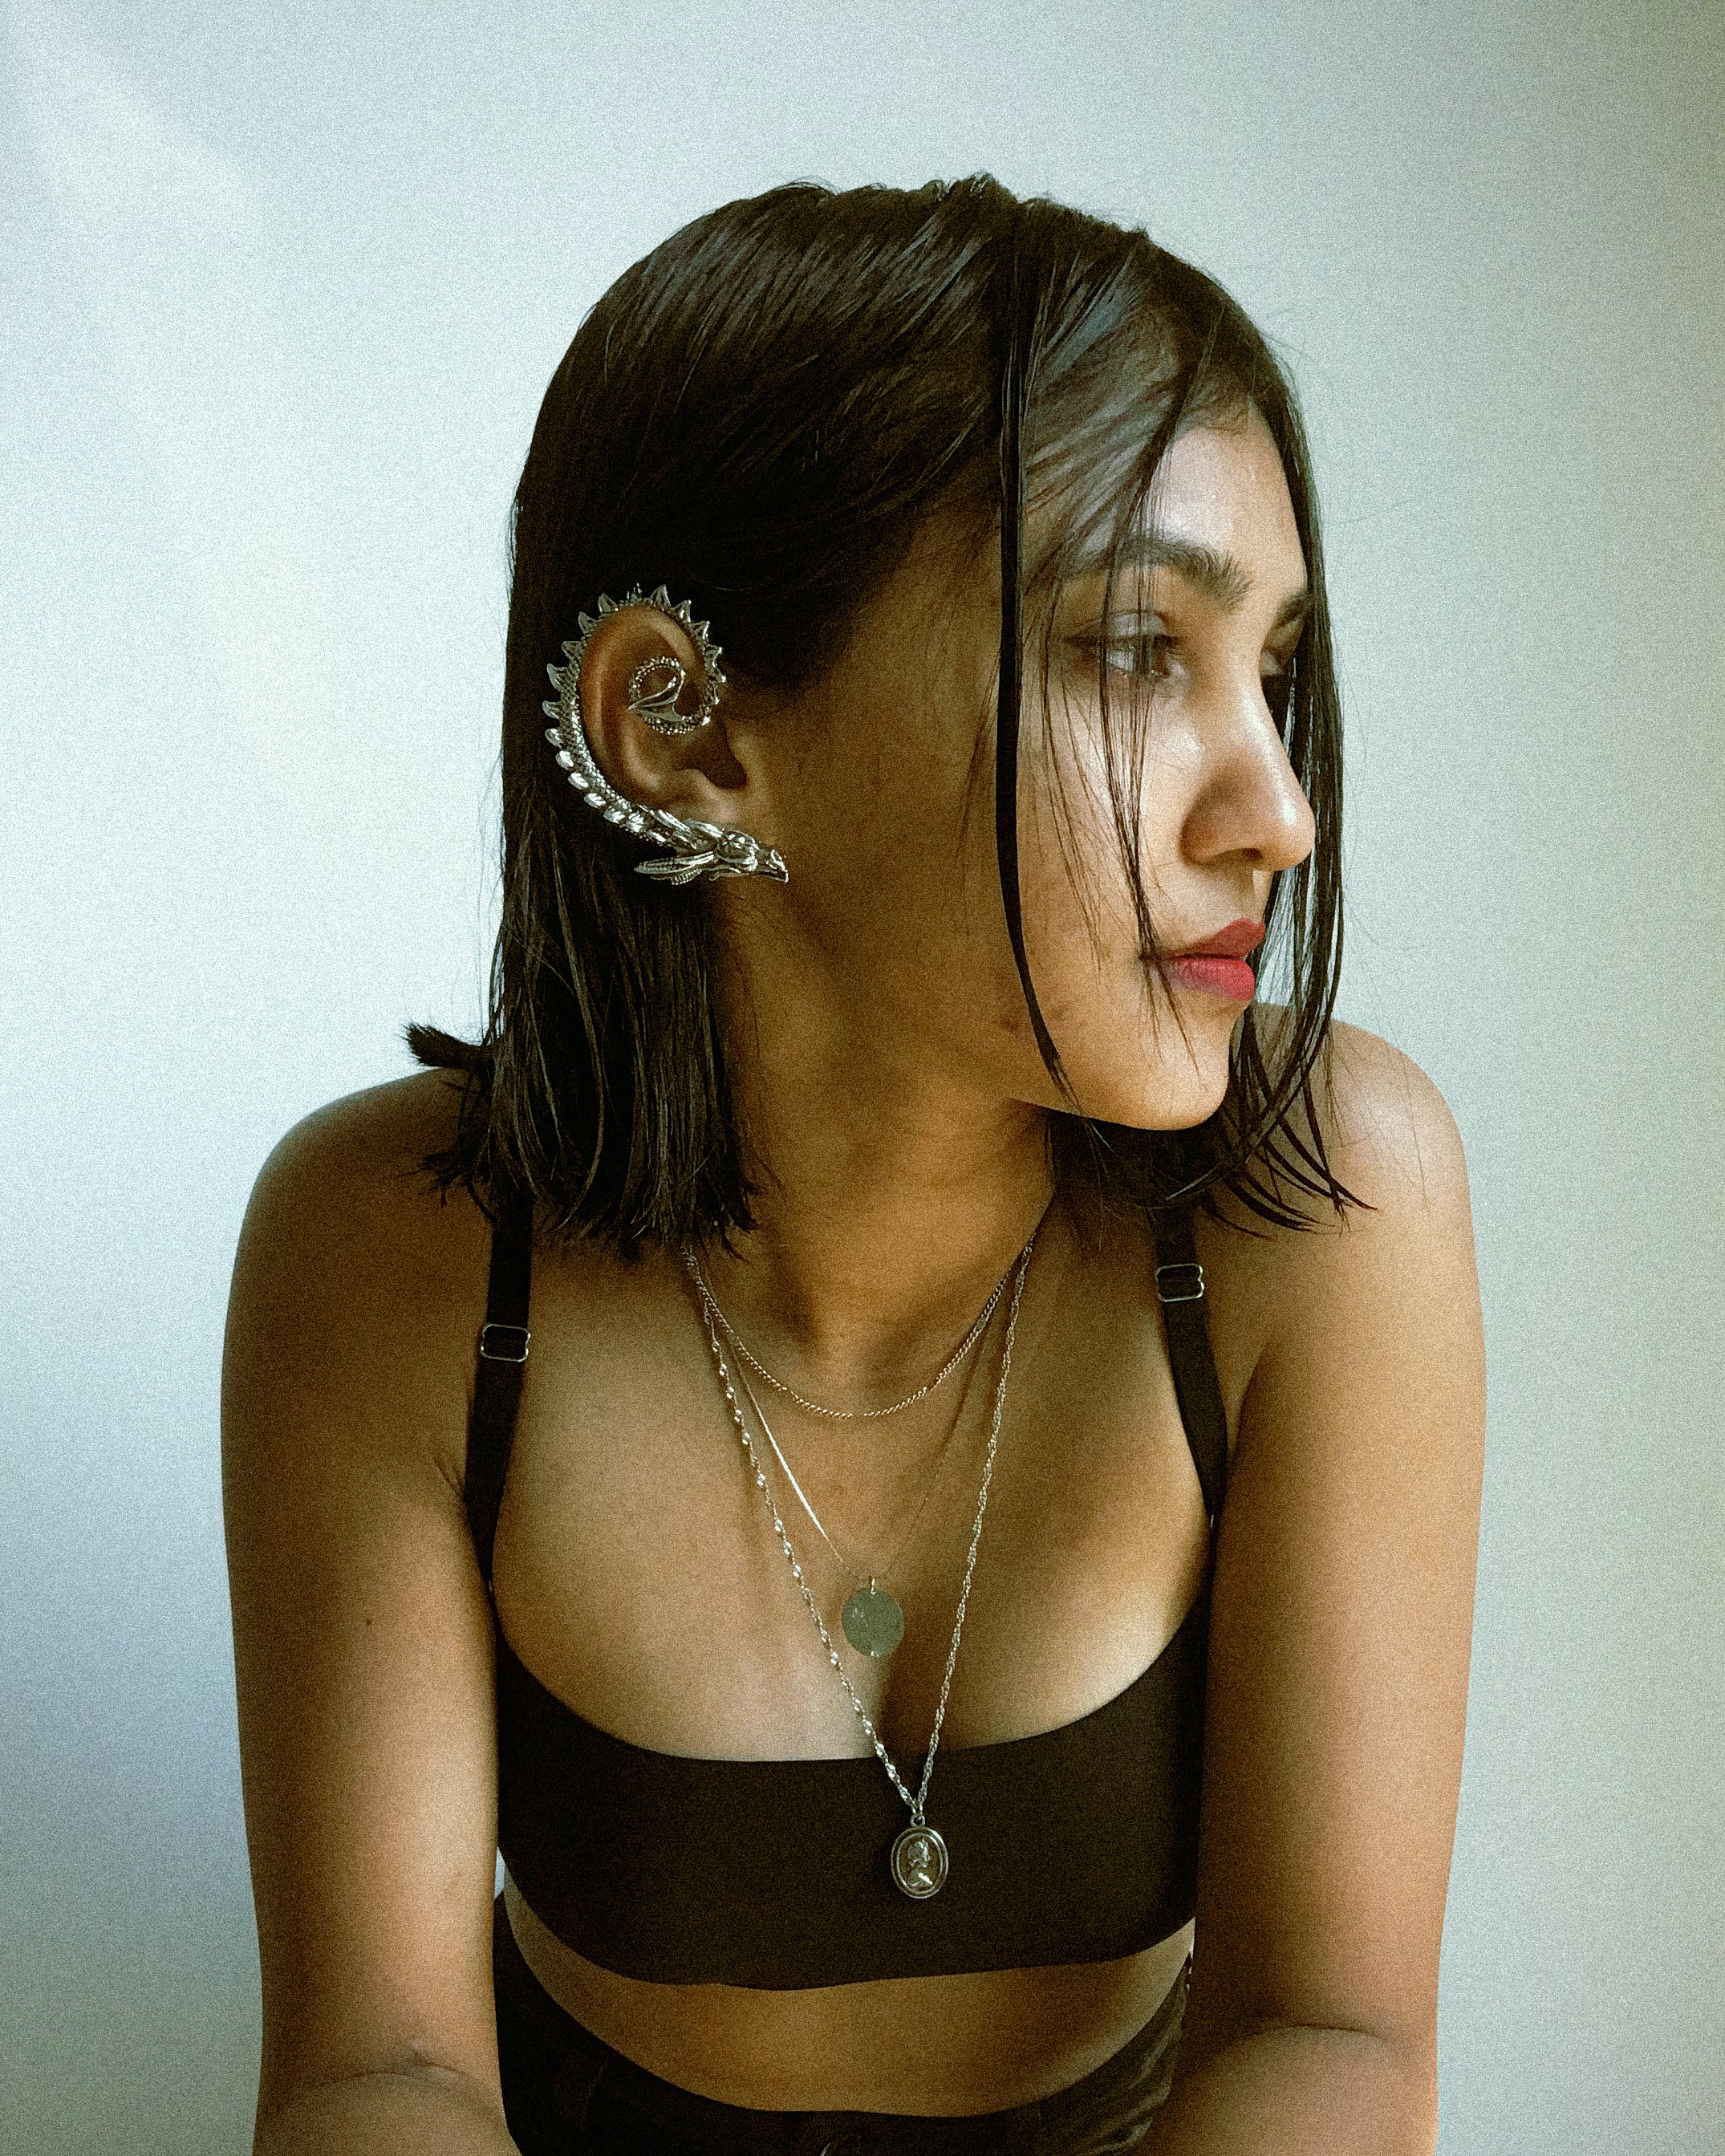
woman, hair, joint, lip, shoulder, eyelash, neck, flash photography, human body, ear, jaw, body jewelry, chest, elbow, necklace, black hair, trunk, thigh, abdomen, waist, earrings, jewellery, long hair, layered hair, brassiere, eyewear, audio equipment, brown hair, blond, happy, body piercing, human leg, fashion accessory, headpiece, sitting, portrait photography, bracelet, selfie, bangs, tattoo, flesh, photo shoot